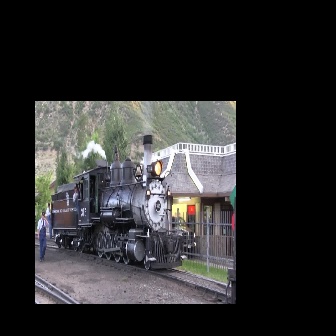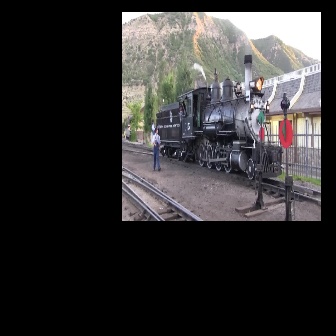
  Please identify the target specified by the bounding box [51,134,187,271] in the first image and locate it in the second image. Return the coordinates in [x_min,y_min,x_max,y_max] format.
Answer: [155,53,285,183]